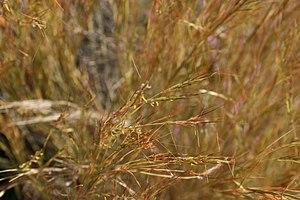
Aegilops est un genre de plantes monocotylédones de la famille des Poaceae, sous-famille des Pooideae, originaire du bassin méditerranéen et d'Asie occidentale. Le genre comprend une vingtaine d'espèces. Ce sont des plantes herbacées annuelles, rhizomateuses ou cespiteuses, atteignant de 15 à 80 cm de haut.
Aegilops speltoides, l'égilope faux-épeautre, est une espèce de plantes monocotylédones de la famille des Poaceae, sous-famille des Pooideae, originaire d'Eurasie. Ce sont des plantes herbacées, annuelles, cespiteuses, aux tiges dressées pouvant atteindre 70 cm de long et aux inflorescences en racèmes.